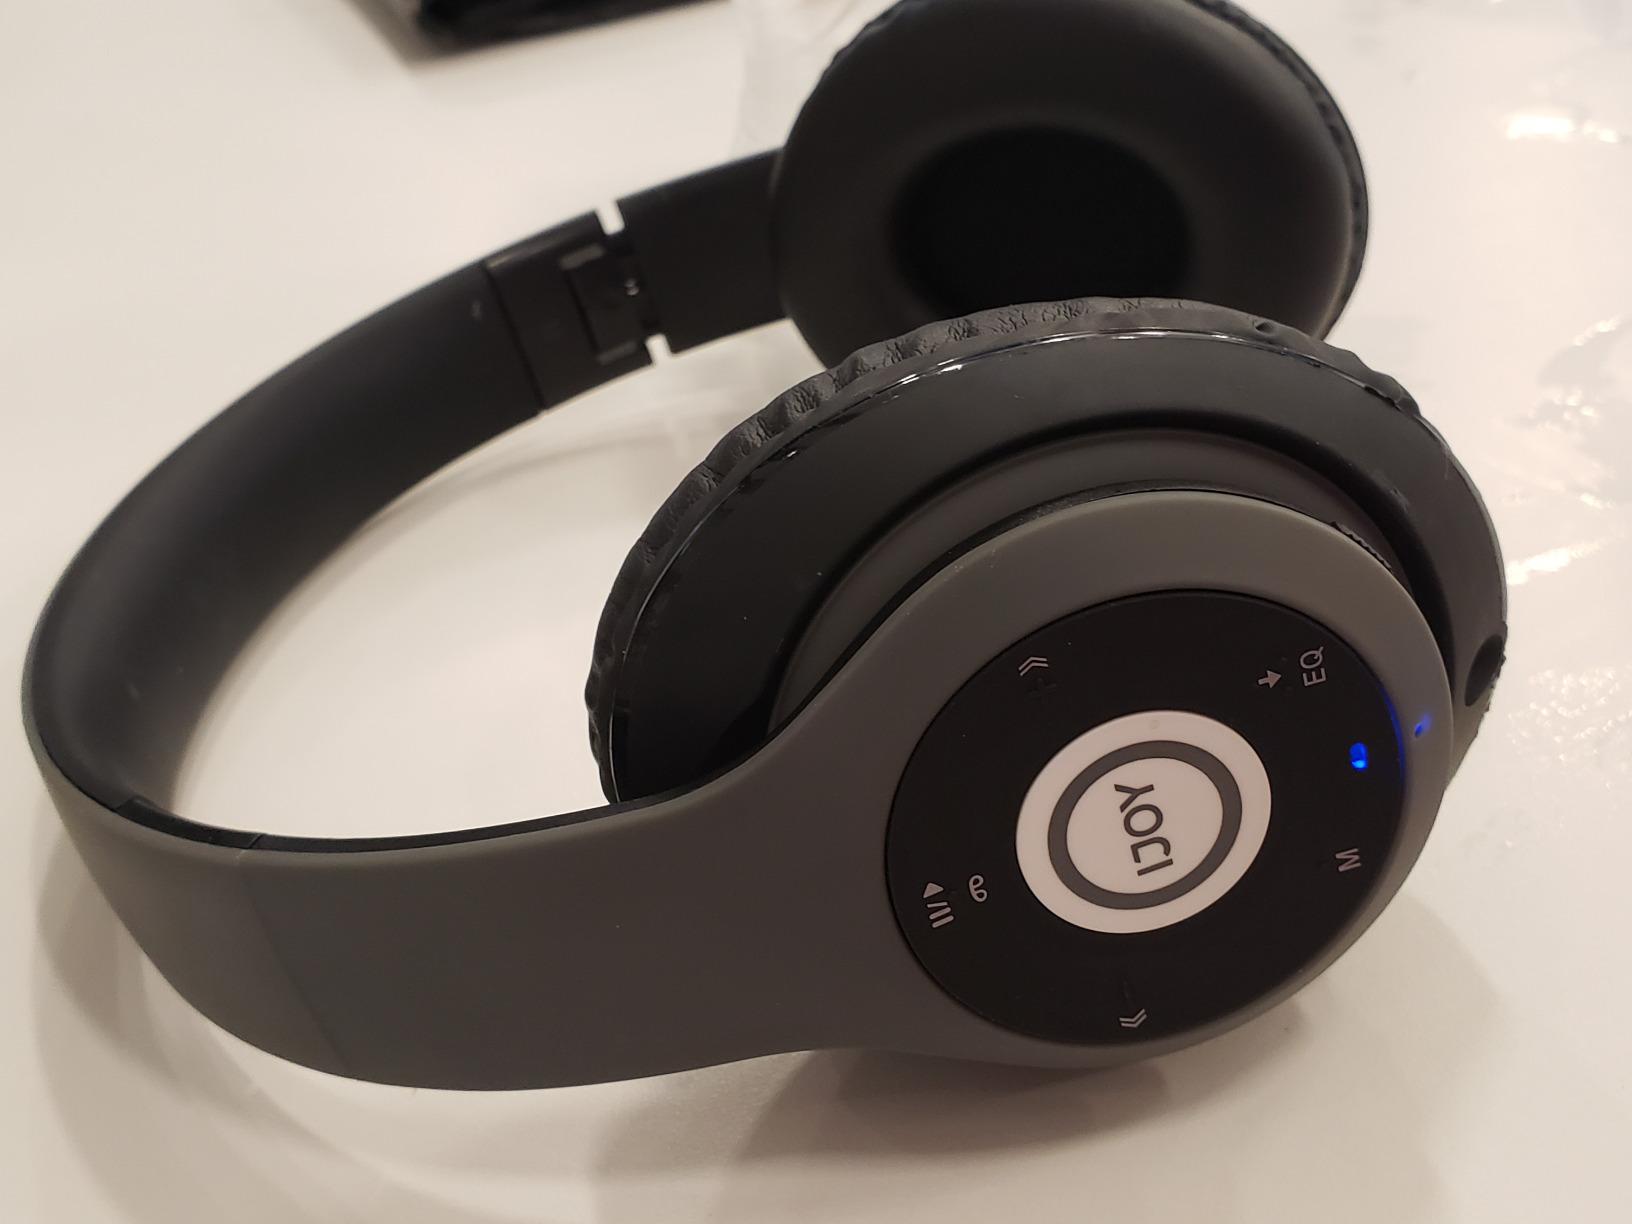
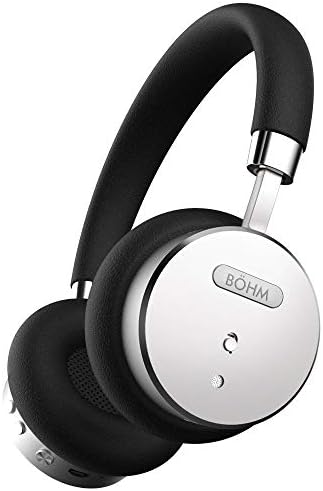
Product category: headphones
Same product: no